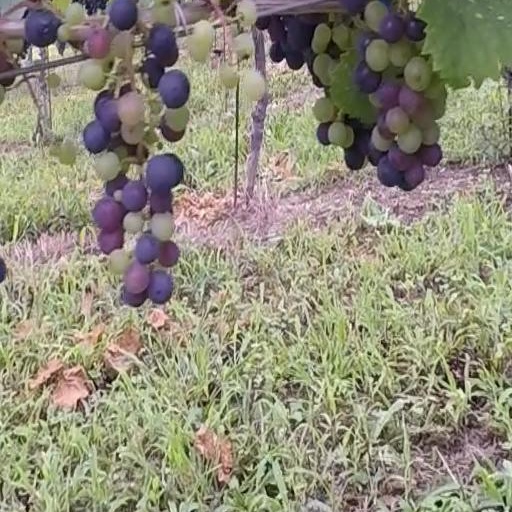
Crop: grape